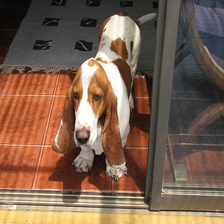
Species: dog
Breed: basset hound